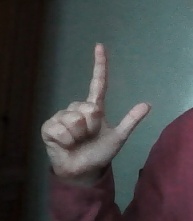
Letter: laam